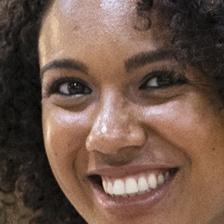
Label: faces